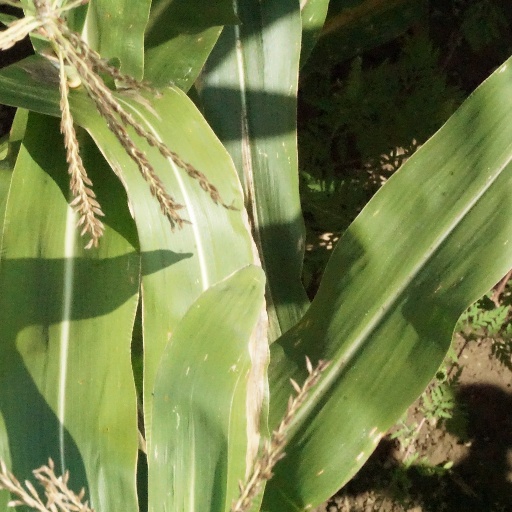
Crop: maize; corn